Red Hot Speed

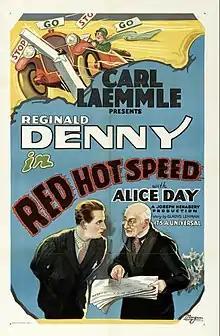

Red Hot Speed is a 1929 American sound part-talkie comedy film directed by Joseph Henabery and starring Reginald Denny, Alice Day and Charles Byer. In addition to sequences with audible dialogue or talking sequences, the film features a synchronized musical score and sound effects along with English intertitles. The sound was recorded using the Western Electric Sound System.